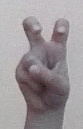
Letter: toot